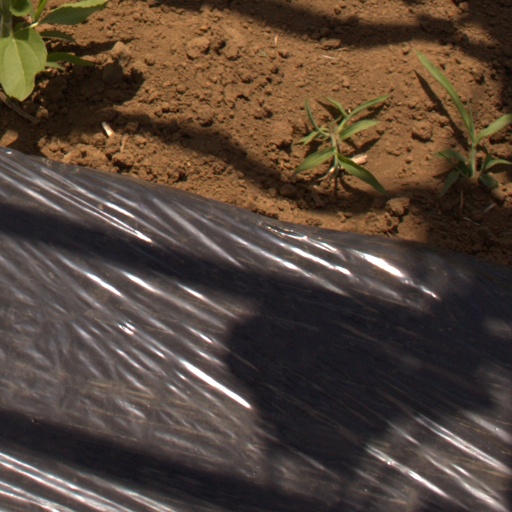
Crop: Jerusalem artichoke